Deinocheirus

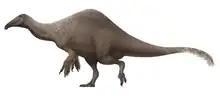
Life restoration showing sparse feathering

In 2015, Akinobu Watanabe and colleagues found that together with "Archaeornithomimus" and "Gallimimus", "Deinocheirus" had the most pneumatised skeleton among ornithomimosaurs. Pneumatisation is thought to be advantageous for flight in modern birds, but its function in non-avian dinosaurs is not known with certainty. It has been proposed that pneumatisation was used to reduce the mass of large bones (associated with gigantic size in the case of "Deinocheirus"), that it was related to high metabolism, balance during locomotion, or used for thermoregulation.